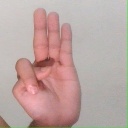
अक्षर: भ